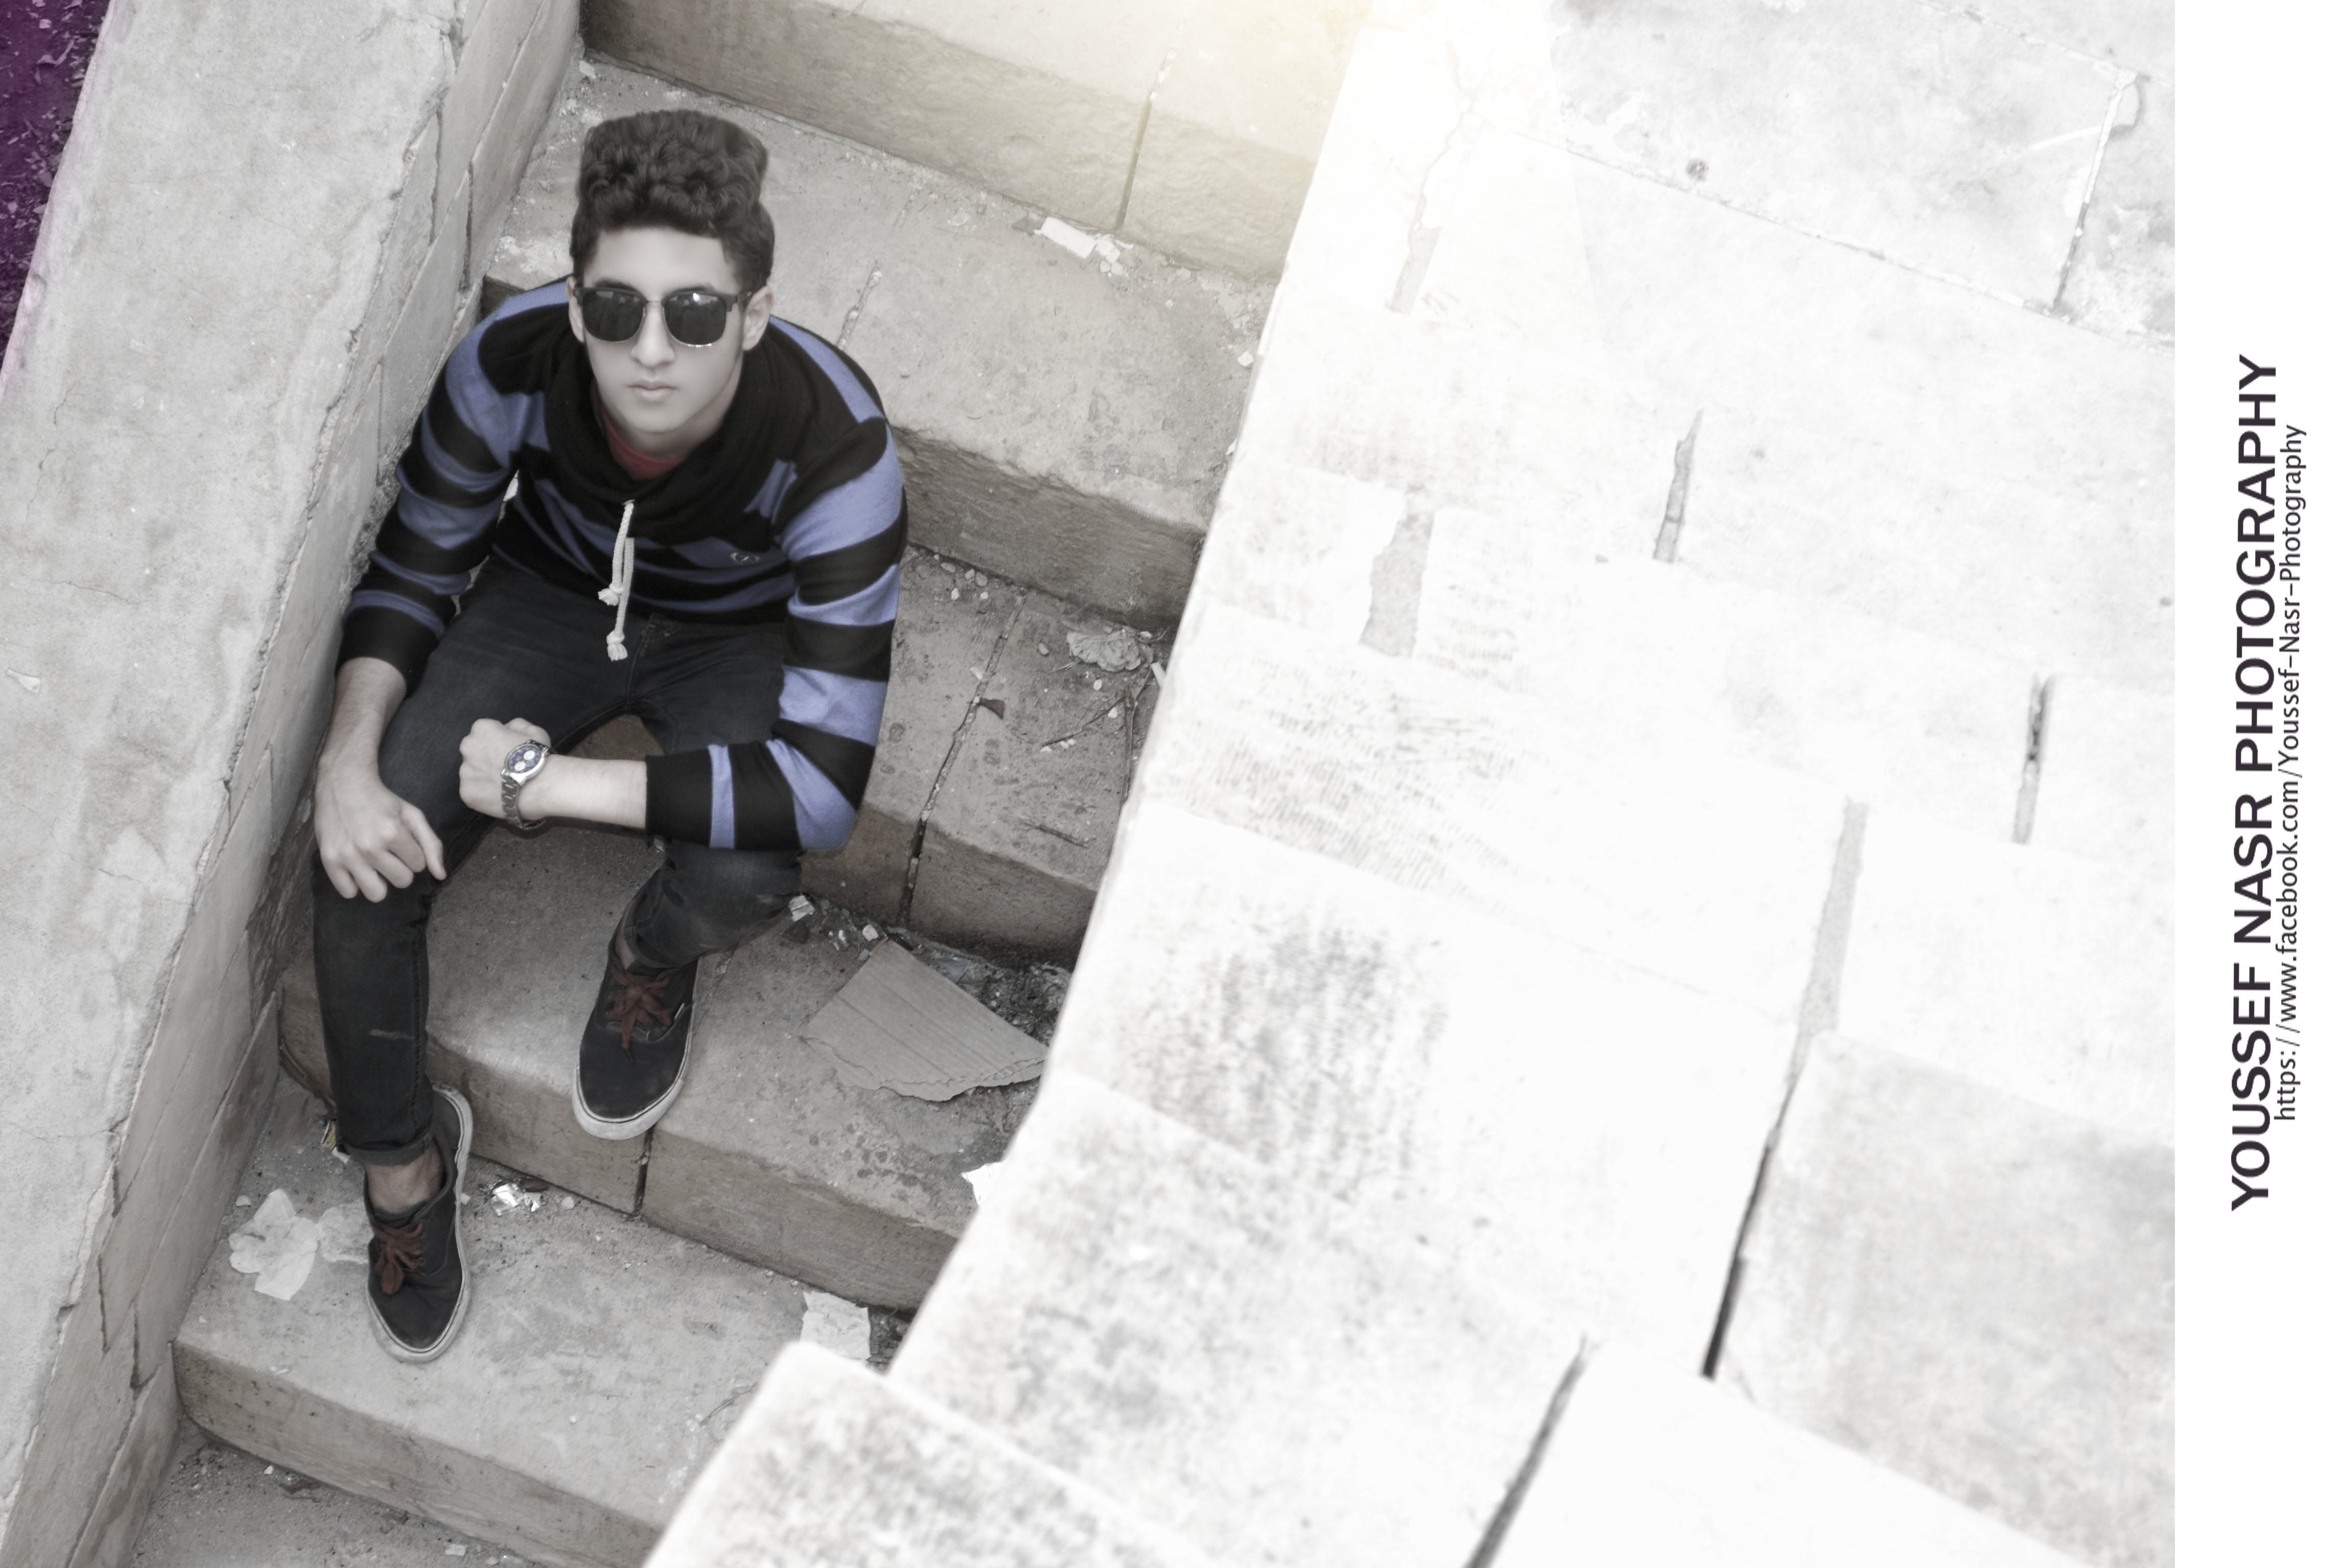
footwear